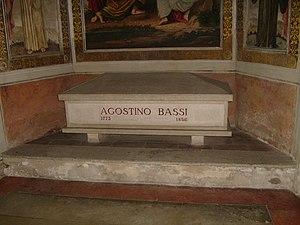
Agostino Bassi est un biologiste italien, né le 25 septembre 1773 à Mairago en Lombardie et mort le 8 février 1856 à Lodi.